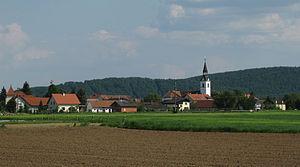
Gorišnica est une commune de Slovénie, dans la région de la Basse-Styrie, à la frontière avec la Croatie.